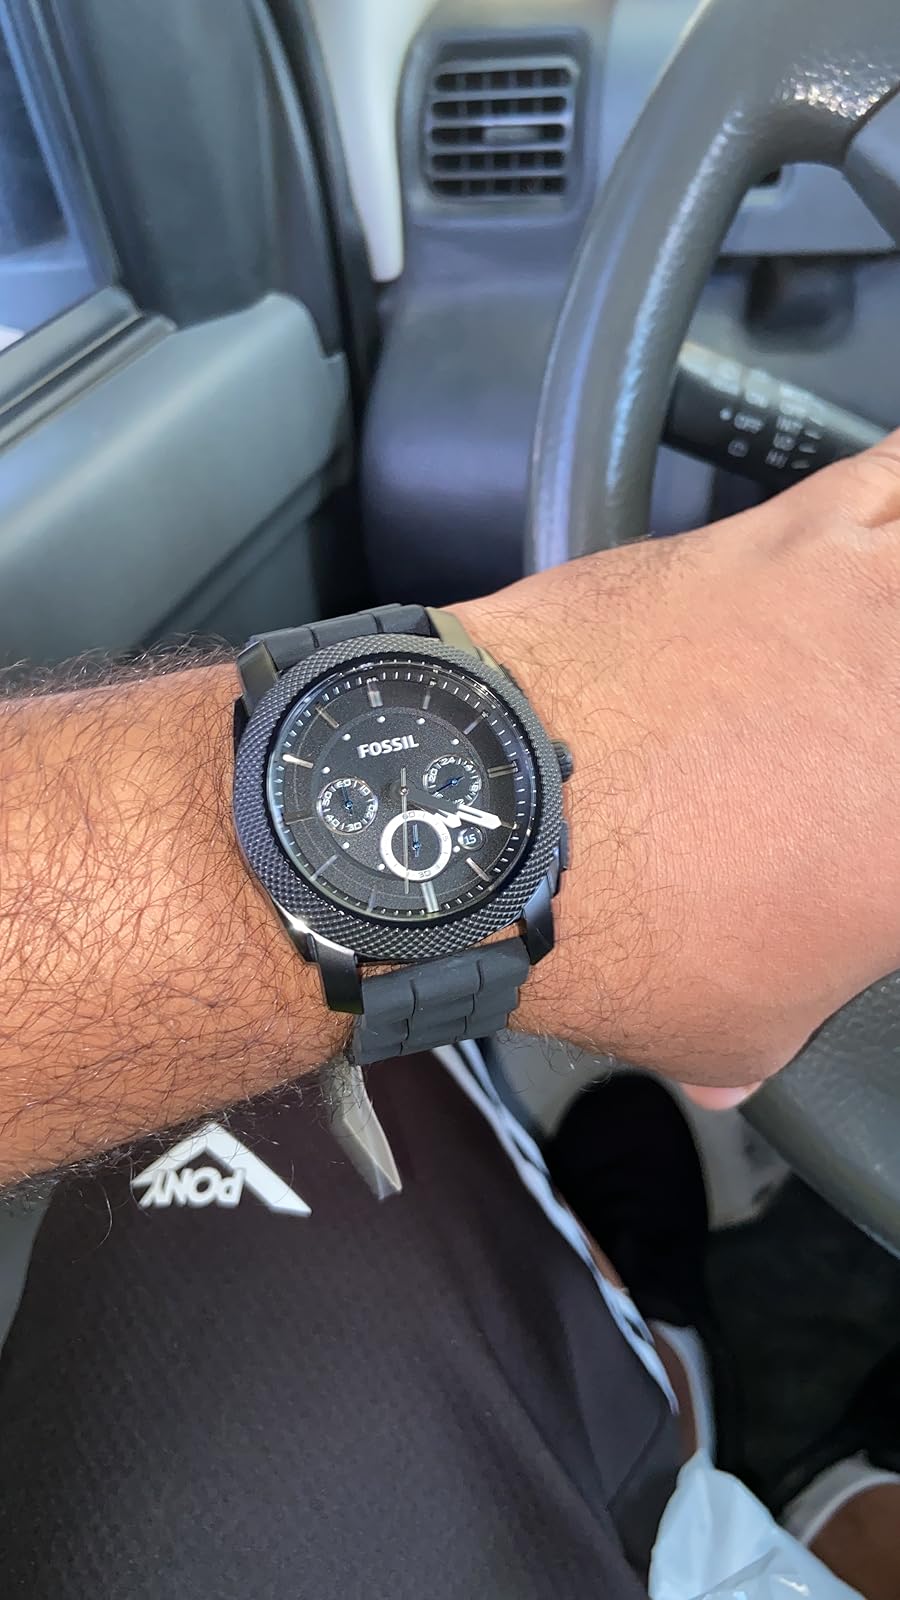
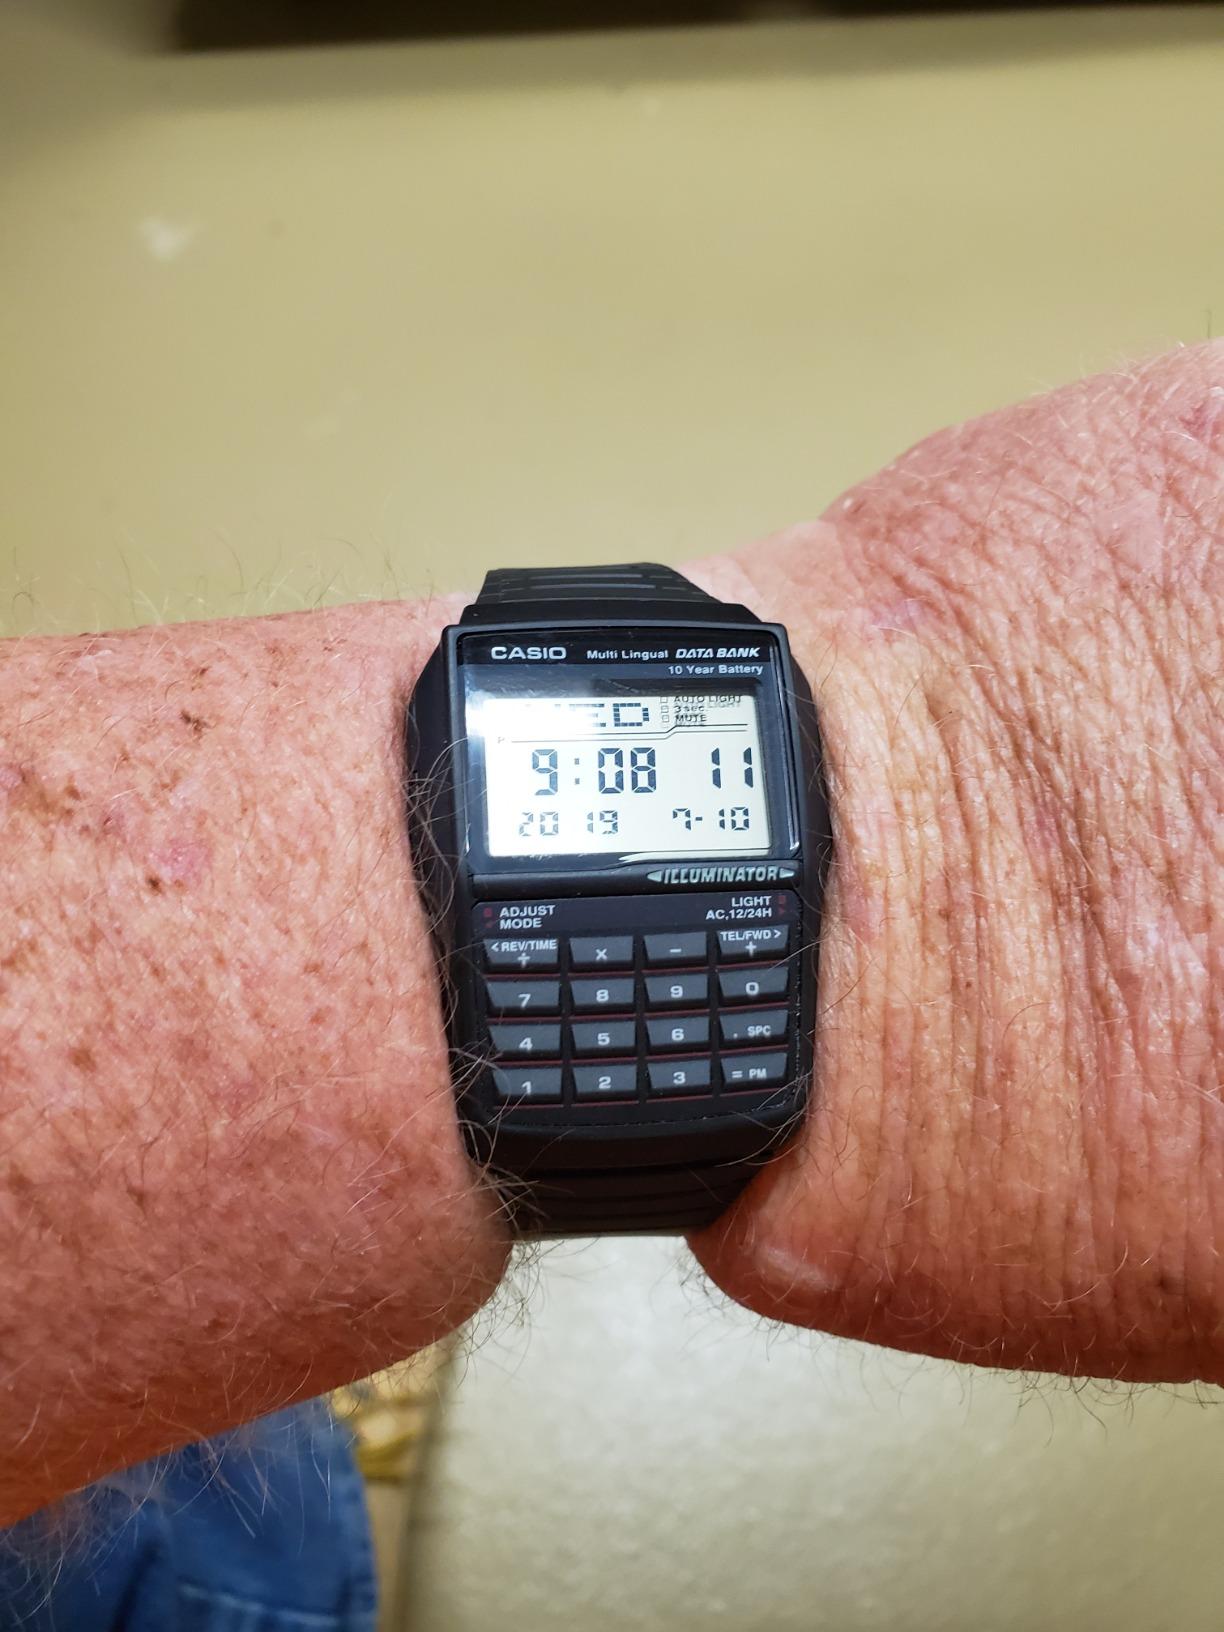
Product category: accessories_watch
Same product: no